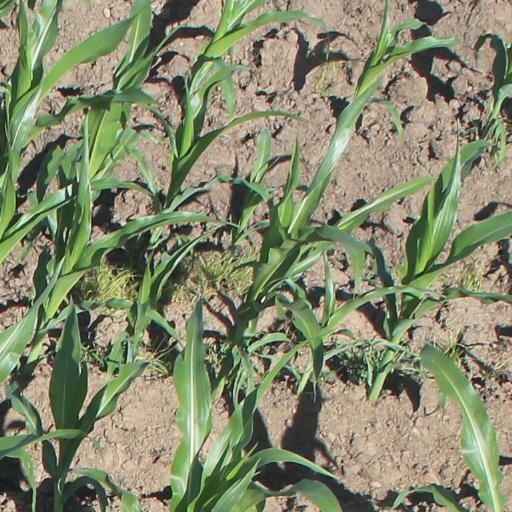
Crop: maize; corn